World Wide Web

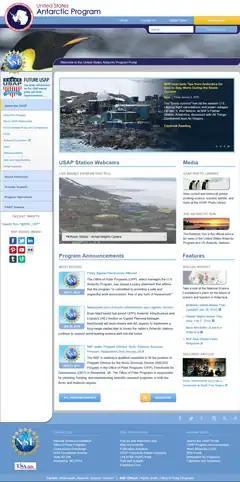
The usap.gov website

A "website" is a collection of related web resources including web pages, multimedia content, typically identified with a common domain name, and published on at least one web server. Notable examples are wikipedia.org, google.com, and amazon.com.